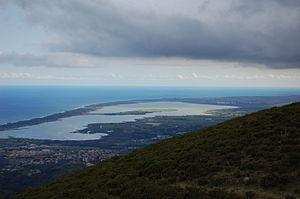
La réserve naturelle de l'étang de Biguglia est une réserve naturelle en Corse. Classée en 1994, elle occupe une surface de 1 790 hectares et protège une zone humide corse, l'étang de Biguglia, renommée pour son intérêt ornithologique.